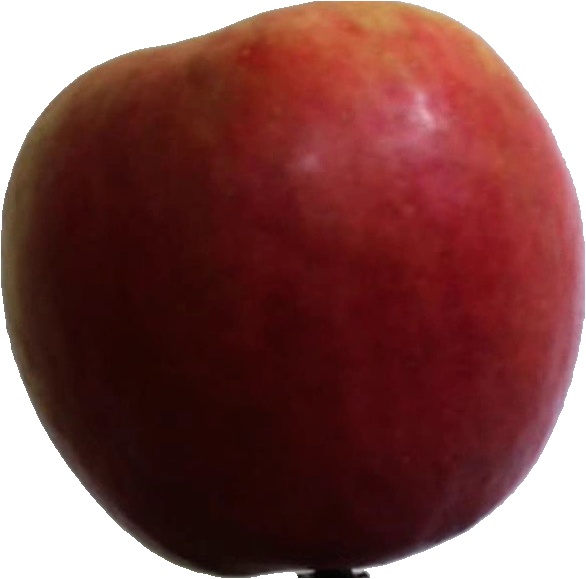
Label: apple_crimson_snow_1